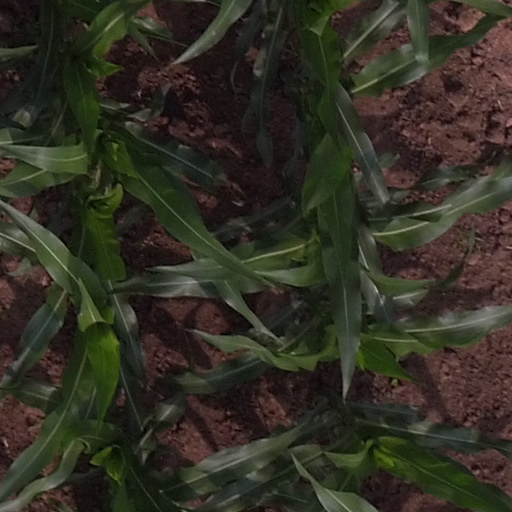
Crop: maize; corn